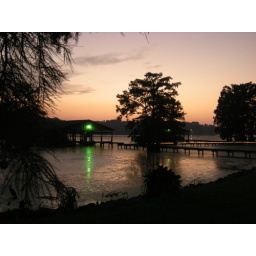
Cypress trees grow from a man made lake in Shreveport Louisiana. Sunset on July 29 2010.